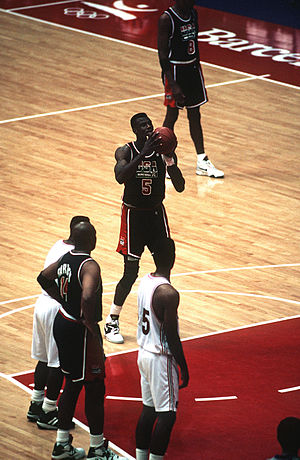
Dream Team
Dreamteam under OL i 1992
Dream Team var det selvvalgte kælenavn for det amerikanske basketballlandshold, som vandt guld ved OL i Barcelona i 1992. Navnet blev valgt, fordi man for første gang stillede med spillere fra verdens stærkeste basketball-liga, NBA. Stort set alle de største spillere fra 1980'erne og starten af 1990'erne stillede op, og holdet vandt alle deres kampe med mindst 30 points.